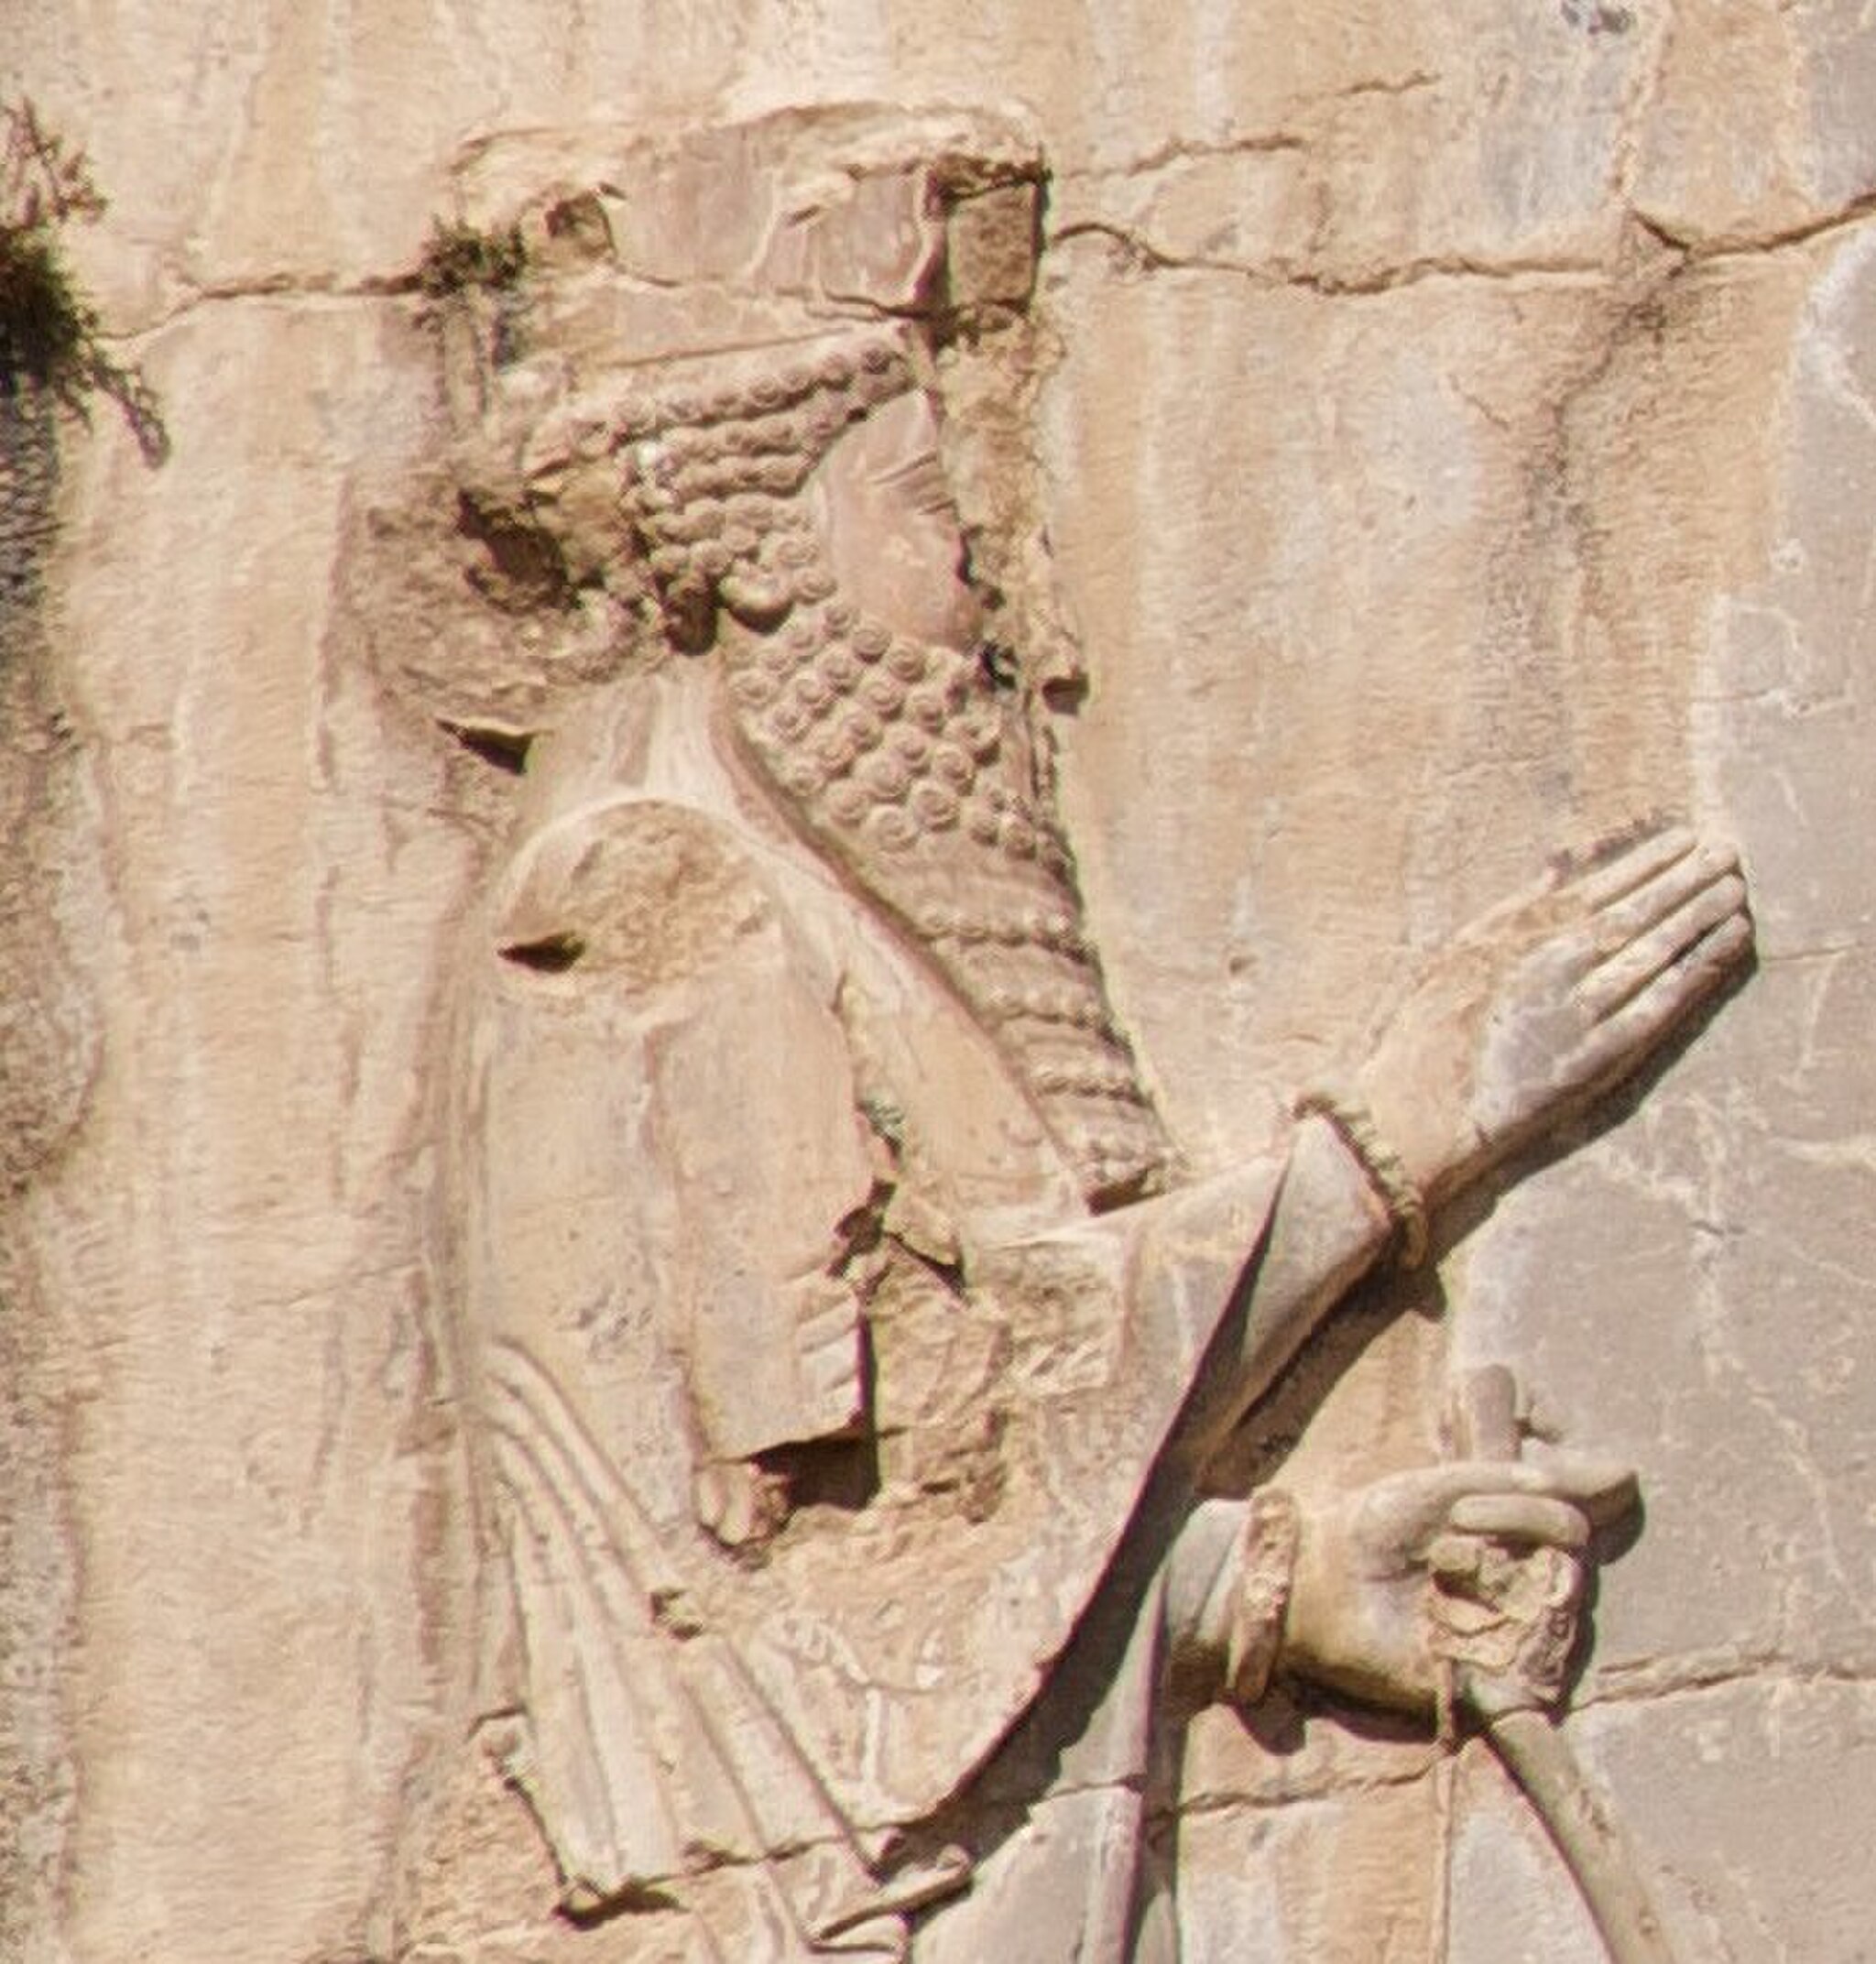
Title: Relief of Xerxes I
Description: Xerxes I relief
Date: 2020-04-12
Categories: Tomb of Xerxes I, Extracted images, Reliefs of Xerxes I